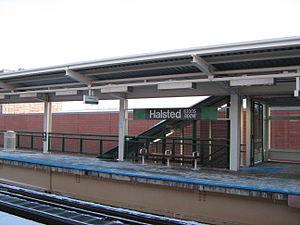
La ligne verte du métro de Chicago utilise les jonctions les plus anciennes du réseau original. Longue de 33,5 km, son tracé est entièrement aérien et elle comporte 30 stations entre Harlem à l'est et Cottage Grove ou Ashland/63 au sud en passant par le Loop aérien. Il s’agit de la seule ligne passant par le Loop aérien mais n’y faisant pas demi-tour.
Halsted est une station aérienne de la ligne verte du métro de Chicago. Elle a ouvert ses portes le 24 décembre 1906 dans le secteur de Englewood, au croisement de 63rd Street et de Halsted Street, dans un quartier réputé à l’époque pour ses nombreuses boutiques de grandes marques.